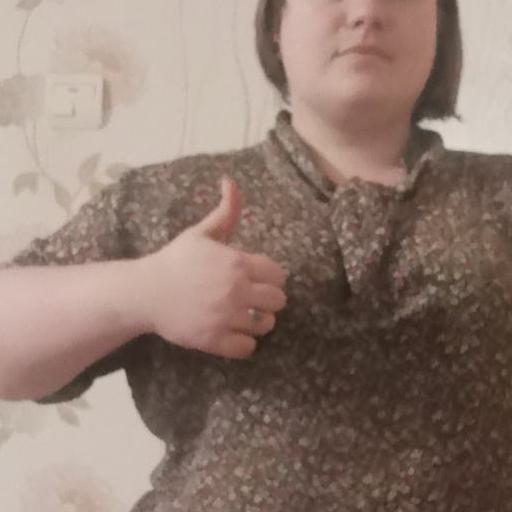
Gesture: like